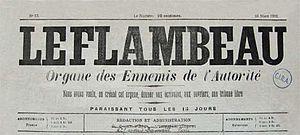
Journal bi-mensuel ""Le Flambeau Organe des ennemis de l'autorité"". Sa tribune est ouverte à toutes les opinions libertaires, Georges Butaud qui en est le gérant"
L’anarchisme individualiste, parfois anarchisme égoïste, ou individualisme libertaire, est un courant de l'anarchisme qui prône la liberté des choix de l'individu face à ceux, généralement imposés, d'un groupe social.